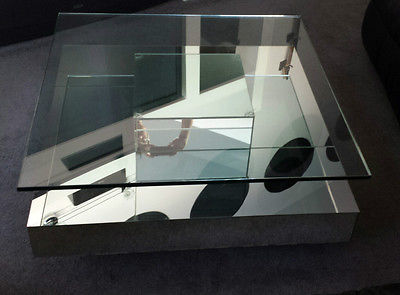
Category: table